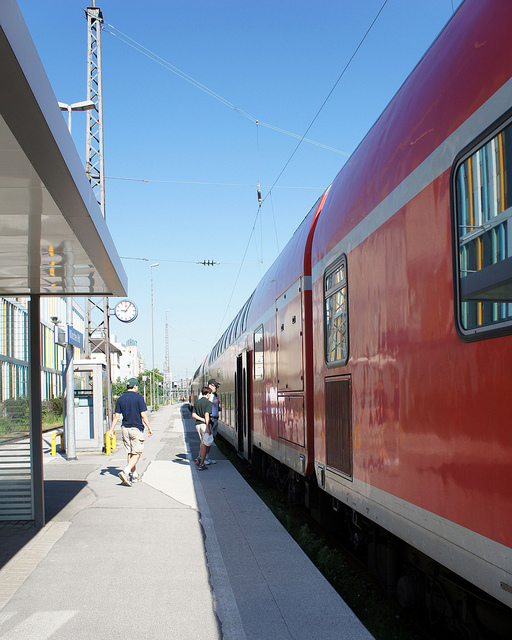
Several people standing outside of a red train.

People at train station walking towards a red train.

people standing on platform ready to get on a train

People are standing on a platform waiting to board a train.

A red train stopped at the station with people waiting to get on.